Chronicon Petroburgense

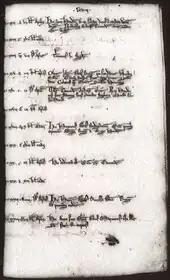
First page of the "Chronicon Petroburgense", in the manuscript book Liber Niger from Peterborough Abbey

The Chronicon Petroburgense, or Peterborough Chronicle, is a 13th-century chronicle written in Medieval Latin at Peterborough Abbey, England, covering events from 1122 to 1294. It was probably written by William of Woodford, a sacrist and later abbot of Peterborough (1296–1299). It survives as part of a Peterborough cartulary known as the "Liber Niger", or "Black Book", where it appears on folios 75–80 and 85–136. The chronicle was edited by Thomas Stapleton and published by the Camden Society in 1849, with an appendix containing a transcription of the first 20 folios of the Liber Niger. In his introduction to Stapleton's edition, John Bruce wrote that the "Chronicon" contained "valuable contributions to legal and constitutional history [that were] universally recognised".